Germania Club Building

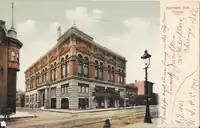
Postcard of the building circa 1907

The Germania Club Building was added to the National Register of Historic Places on October 22, 1976. It was designated as a Chicago Landmark on January 13, 2011.